Philip Drugeth

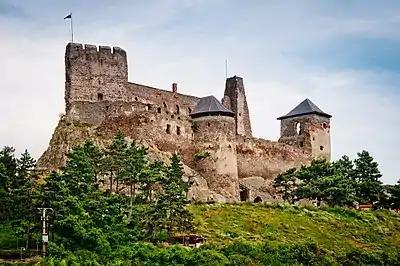
The castle of Boldogkő, seized by Drugeth from the Clan Aba in 1317. Thereafter, the fort became part of his "honor" ("office fief)

The close relationship among the counties, of which the province was composed, was initiated by an institution, a peculiar office that first appeared in the 1310s, simultaneously with the restoration of the royal power. It did not have a permanent name, it was usually referred to as "the judge appointed by the king", while modern historiography refers to them as "royal judge"; not to be confused with the dignity Judge royal). These "ispán"s, who were called royal judges received extra power and have been given the authority of the position of Palatine in their respected territories. This proved to be a temporary solution until Charles consolidated his rule over Hungary by 1323. The institution of "royal judge" only subsisted permanently in the case of the Banate of Macsó and the Drugeth Province. When Drugeth was appointed Palatine in 1323, he abandoned that title (effectively, his existing palatinal authority in his province were extended to the entire territory of the country), however when William inherited his province, he was also styled as royal judge until his own installment as Palatine in 1334. Zsoldos argues the formation of a separate pro-royal province in Northeast Hungary was established in order to counterbalance and isolate the expansionist policy of Matthew Csák, the king's most ardent enemy during the unification war. When another royal judge Dózsa Debreceni died suddenly in late 1322, Drugeth took over his counties of Szabolcs, Szatmár and Bereg as an "empty "honor"", while Thomas Szécsényi governed the remaining two counties, Szolnok and Kraszna.